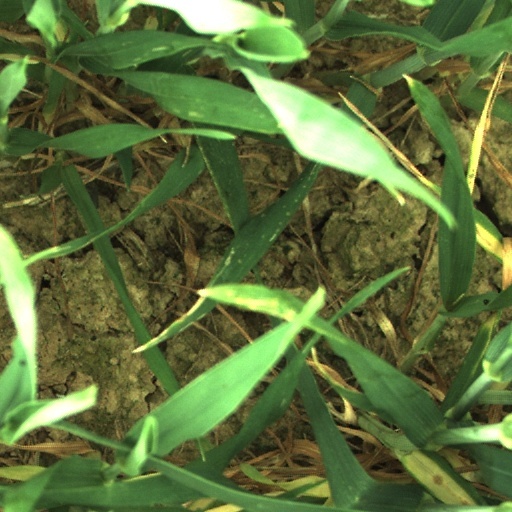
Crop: wheat